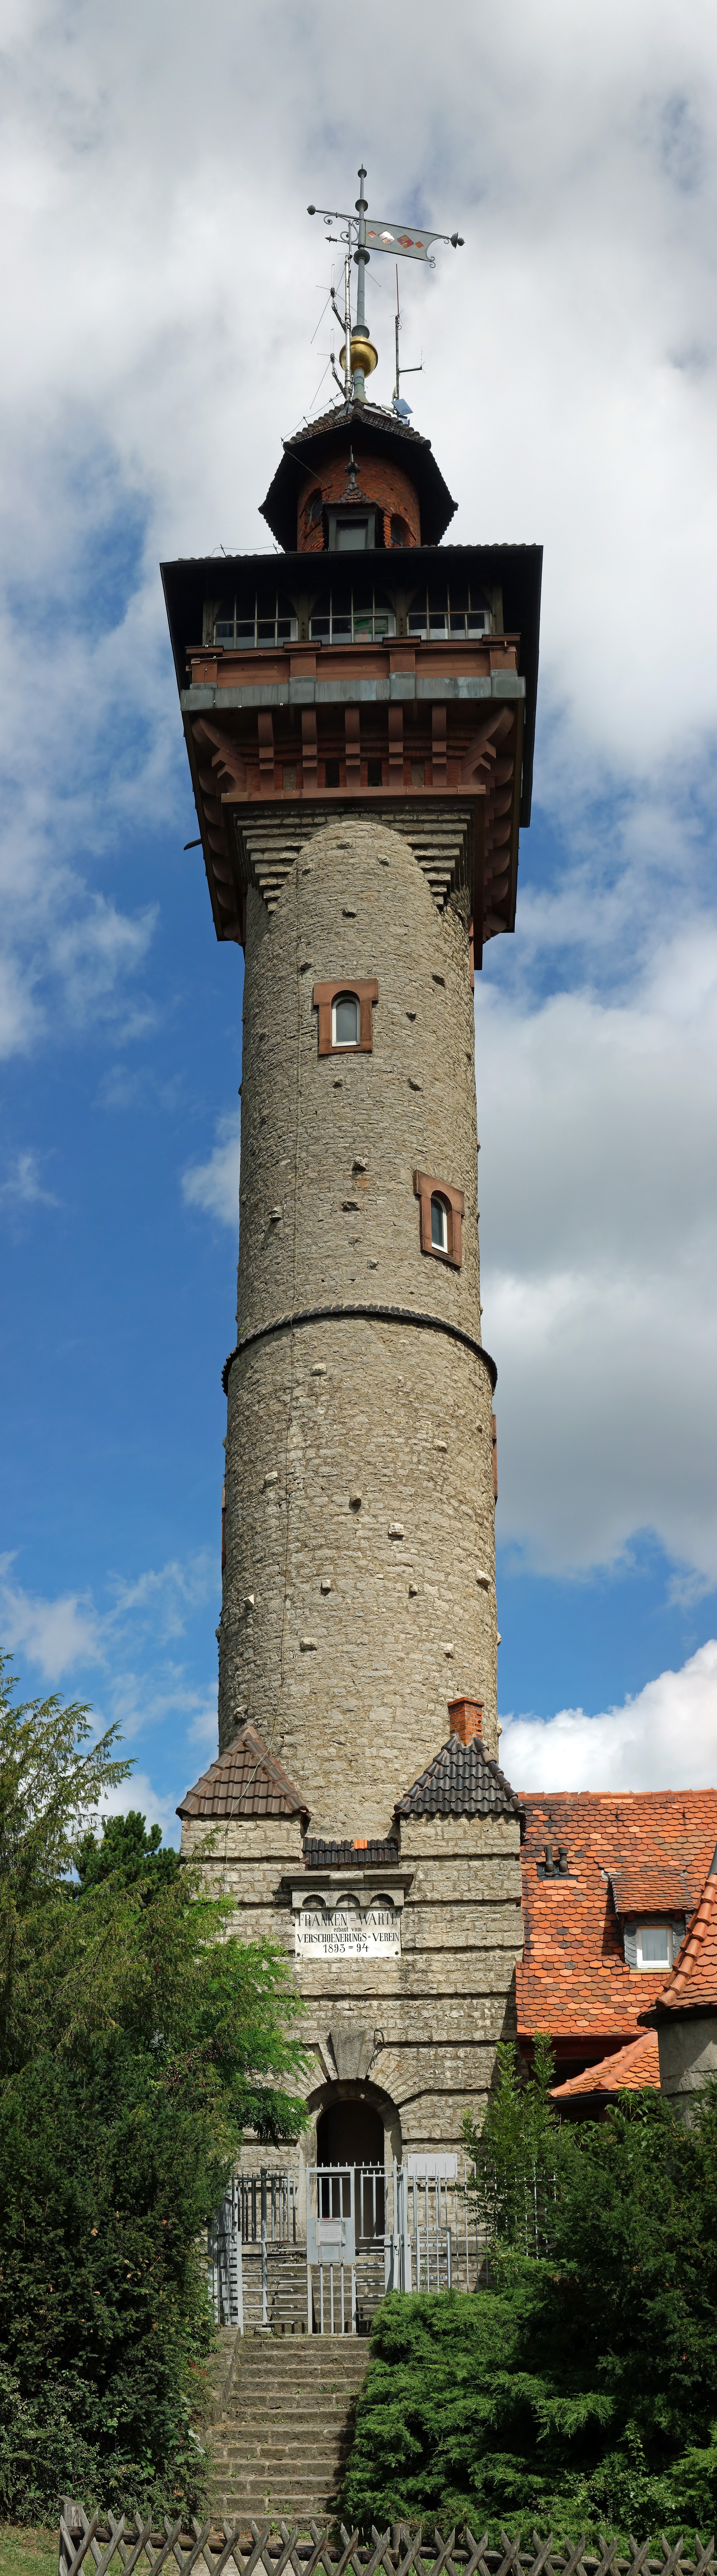
sea, coast, lighthouse, structure, building, lookout, tower, castle, landmark, historic, observation tower, control tower, frankenwarte